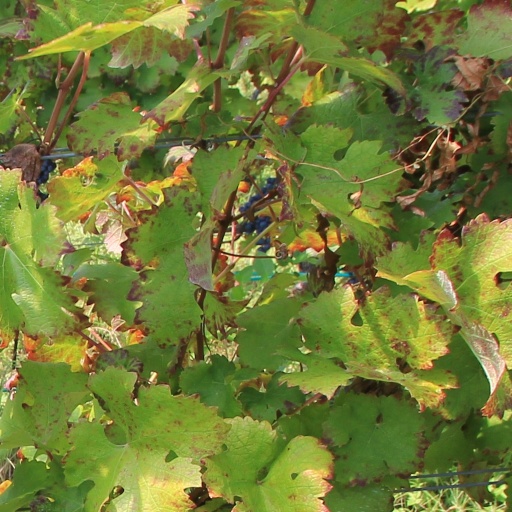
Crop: grape